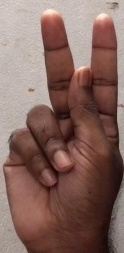
ASL sign: K